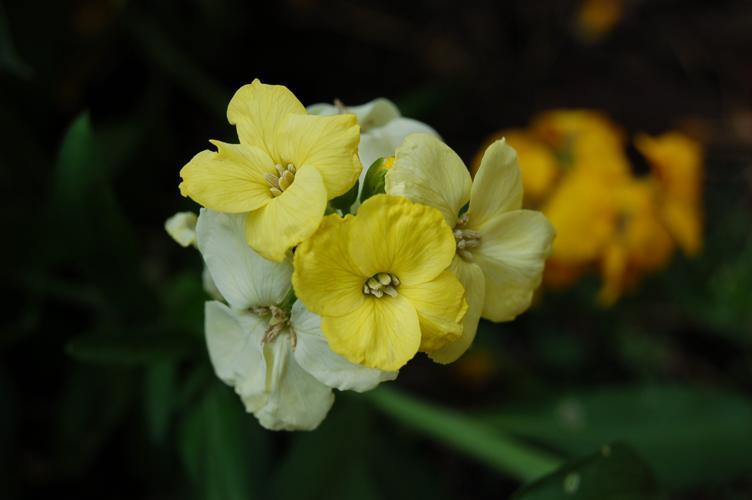
Label: wallflower